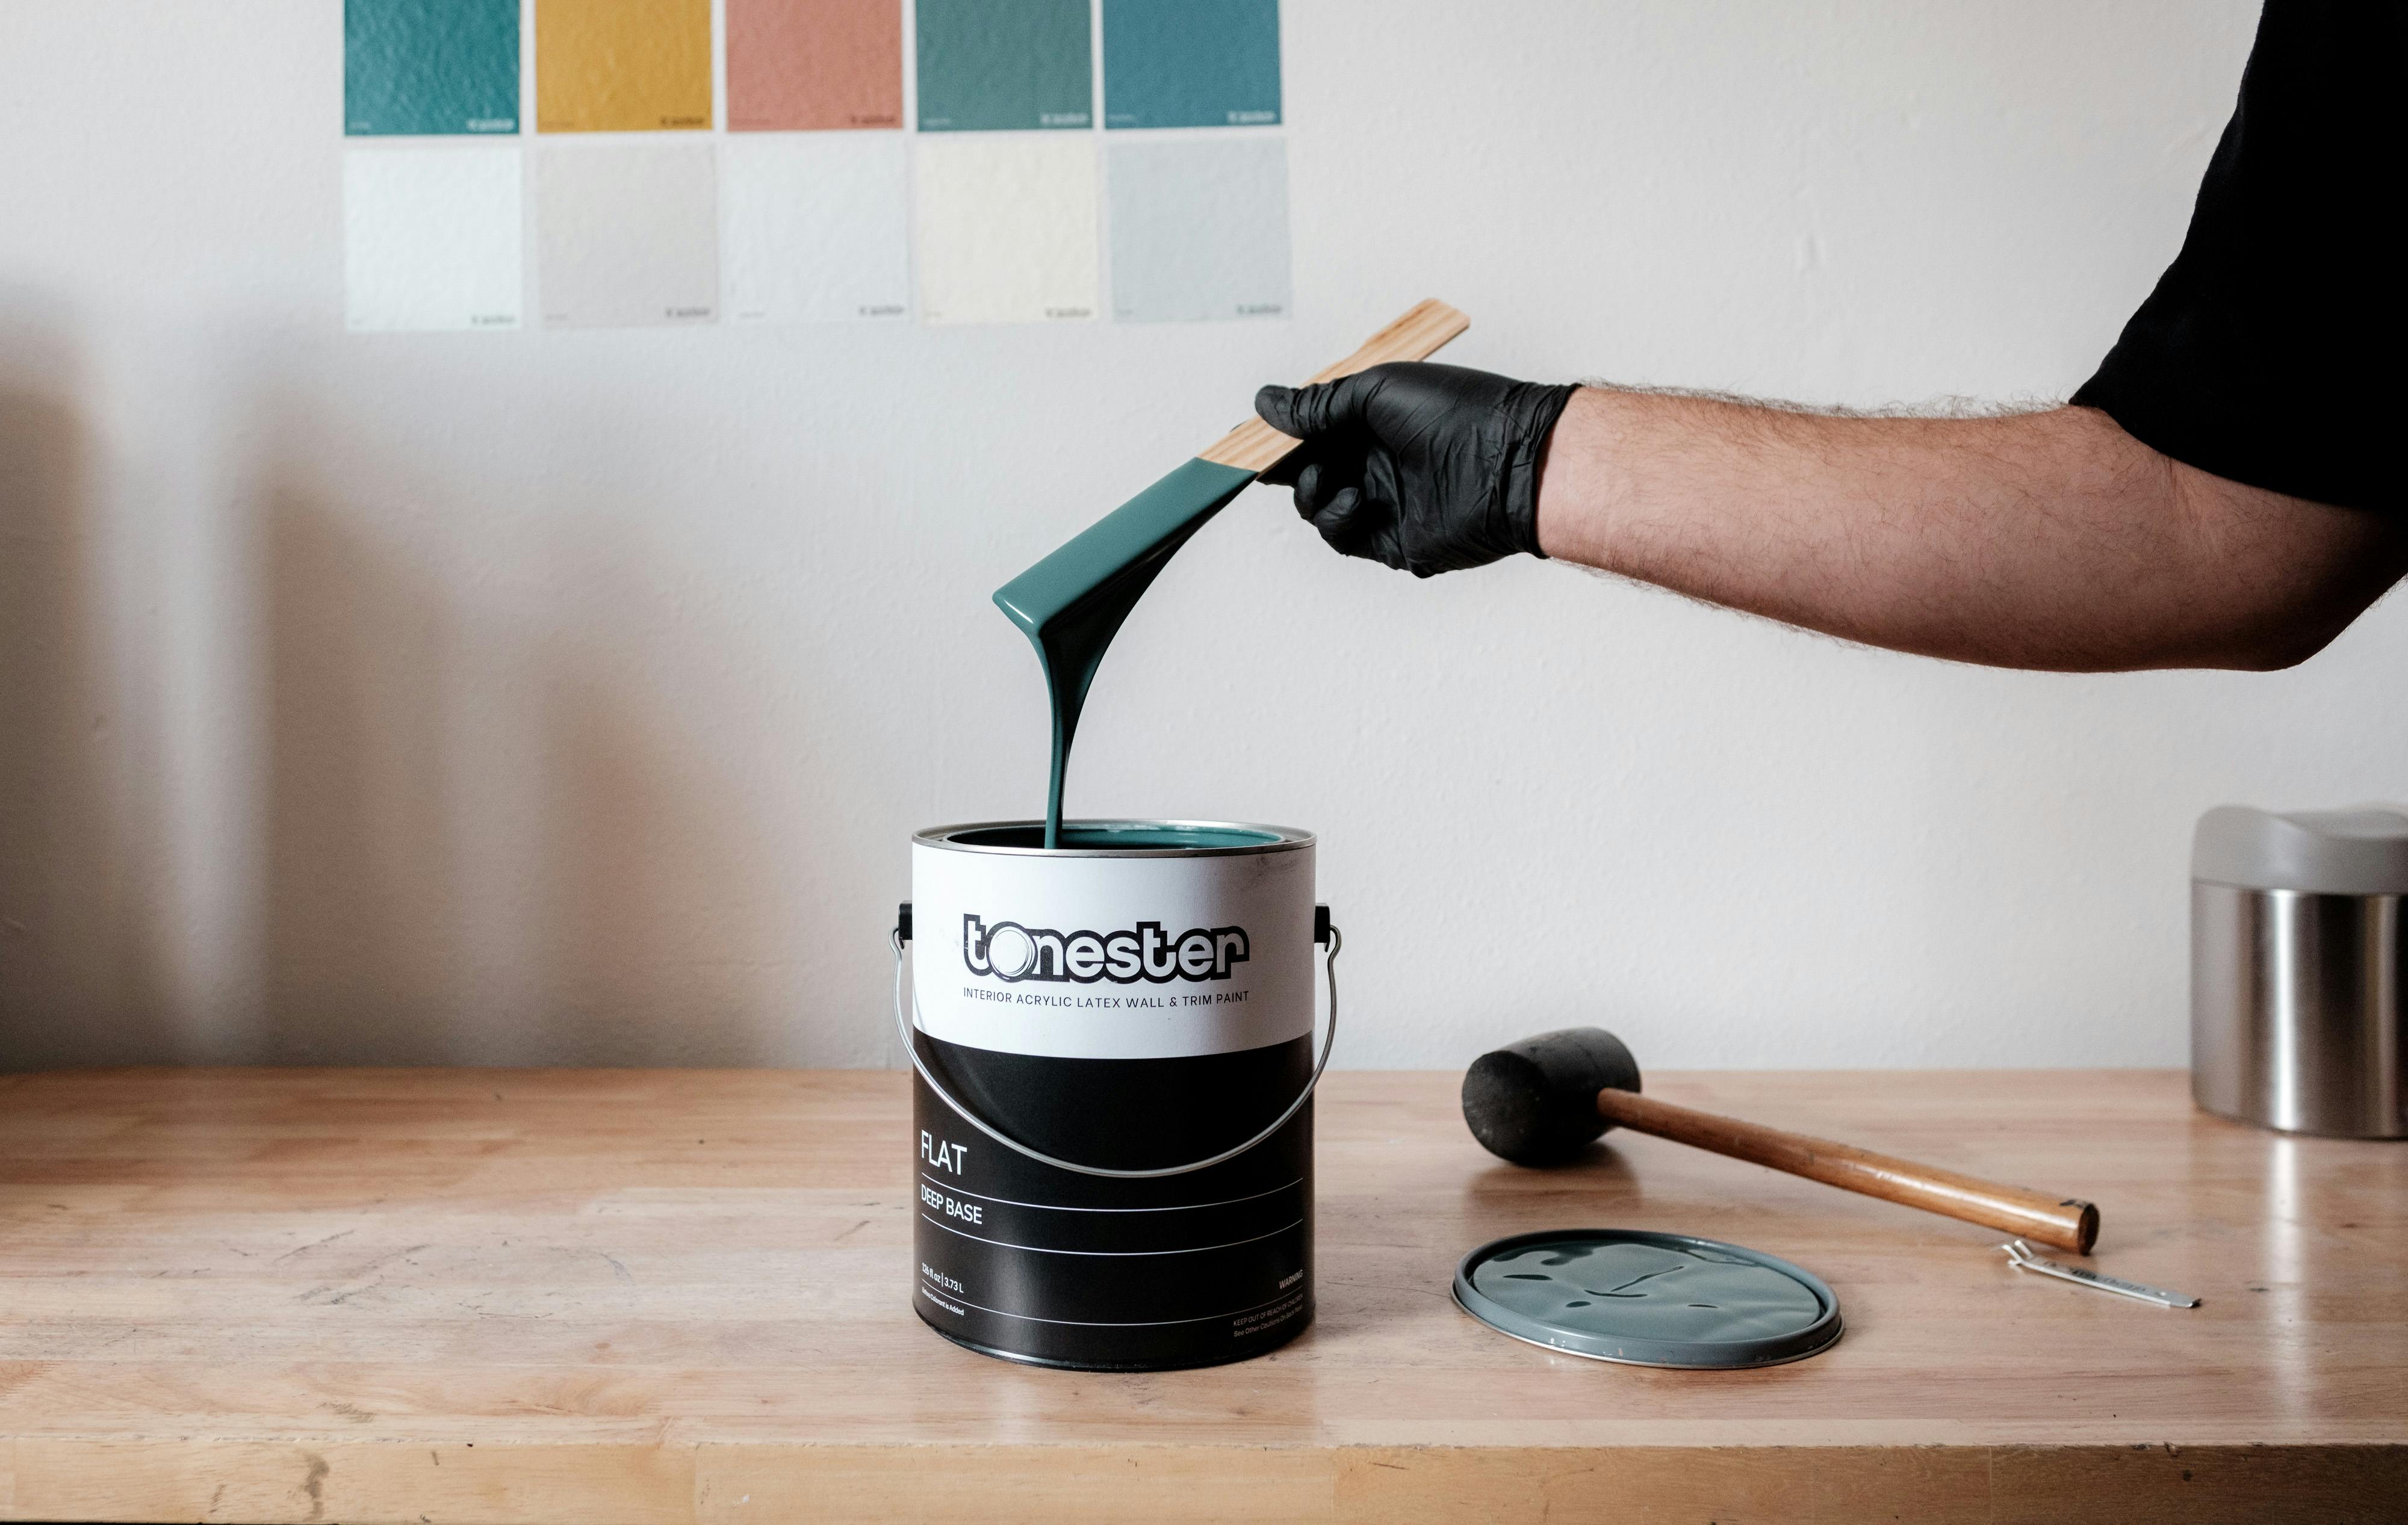
art, wood, gesture, finger, paint, Material property, flooring, font, wood stain, wrist, hardwood, electric blue, thumb, service, engineering, camera accessory, nail, personal care, cosmetics, room, writing instrument accessory, automotive tire, circle, varnish, table, office supplies, brand, job, still life photography